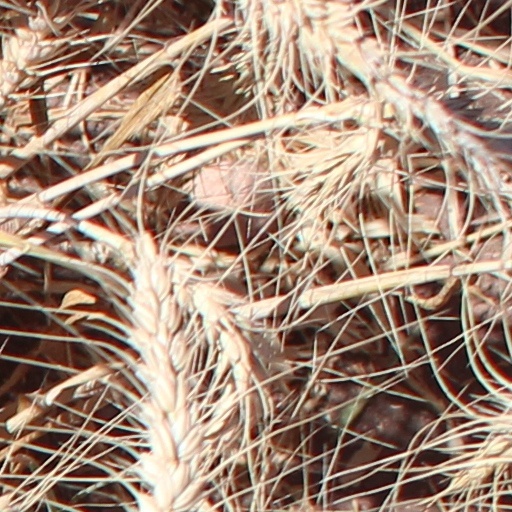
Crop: wheat